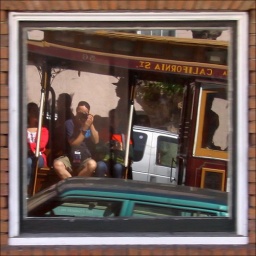
Reflection of Christiane and me in a window while driving cable car in San Francisco / California / USA.